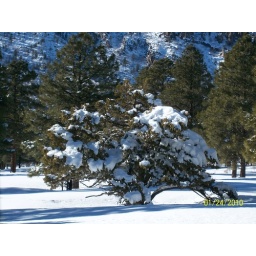
A particularly snow covered tree in the forest